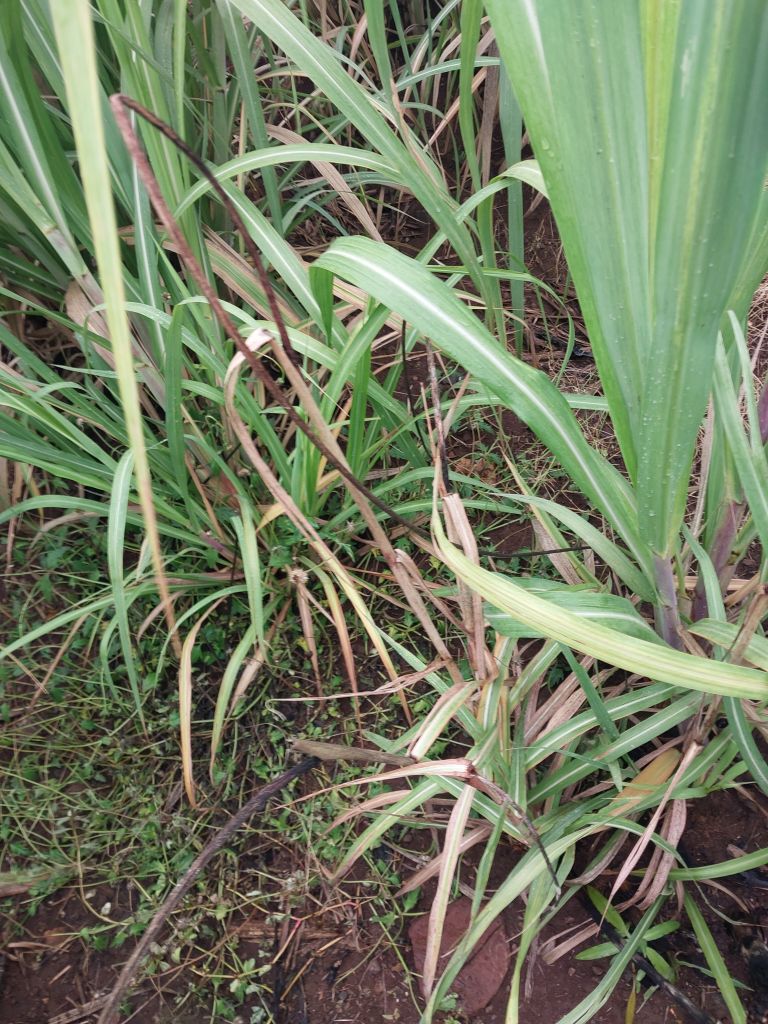
Label: Smut